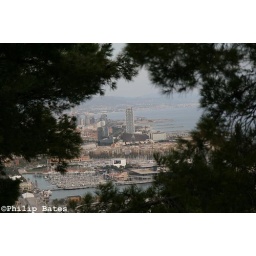
This was taken though a hole in the trees from a hill in Barcelona looking down the seafront